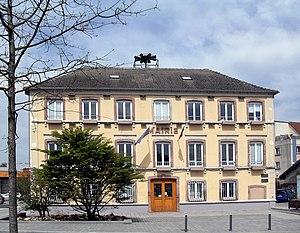
La mairie de Bavilliers
Bavilliers est une commune française située dans le département du Territoire de Belfort en région Bourgogne-Franche-Comté. Avant 2015, la commune dépendait du canton de Châtenois-les-Forges ; mais depuis 2015, elle est le bureau centralisateur du Canton de Bavilliers.